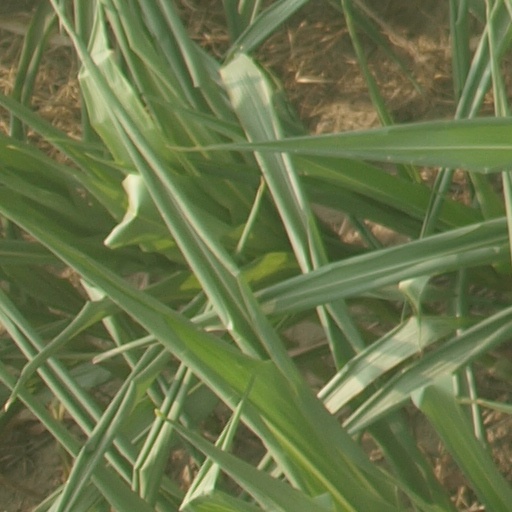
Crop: maize; corn